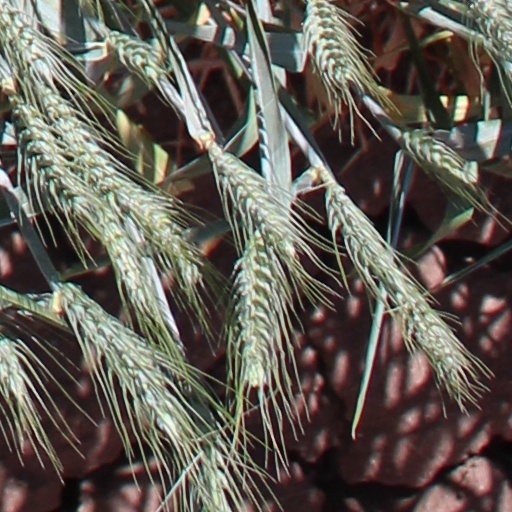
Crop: wheat